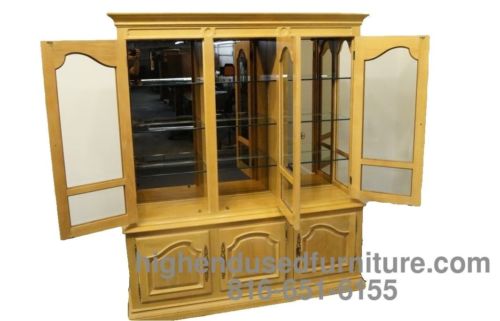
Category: cabinet